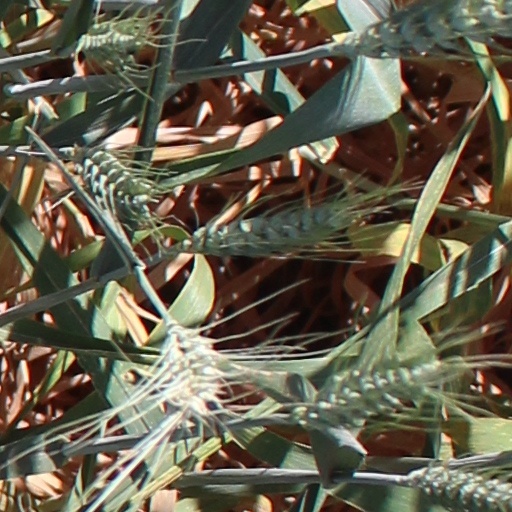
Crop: wheat